Oak Fire (2020)

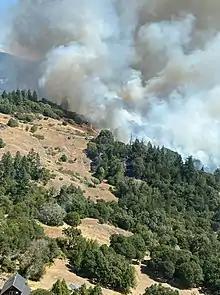
Oak Fire in Brooktrails on September 7.

The Oak Fire was first reported at 12:16 PM on September 7, 2020 burning in near Big John Rd. and Skyview Rd. north of Brooktrails near Willits. Residents reported hearing and feeling explosions around the time of the fire being reported. Burning in a mix of grass, brush, oak and conifer, the fire began spreading in the residential area and mandatory evacuations were put in place for the entire Brooktrails community and surrounding roads, impacting over 3,200 people. Willits High School was named an evacuation center. That evening, the fire had grown to , moving northwards. The fire crossed U.S. Route 101 that night but was quelled quickly. More evacuations were announced for remaining unevacuated areas of Brooktrails and Baechtel Grove Middle School was opened as a second evacuation center.